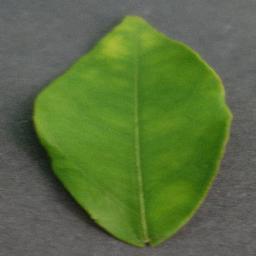
Label: Orange___Haunglongbing_(Citrus_greening)